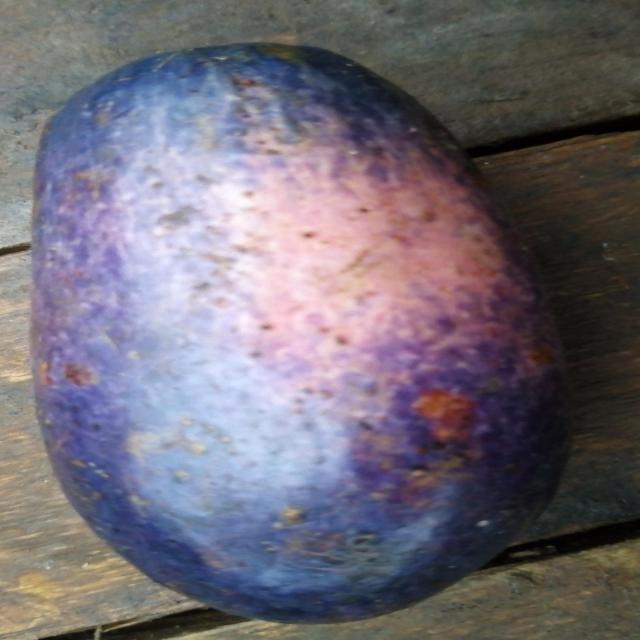
Plum grade: unripe